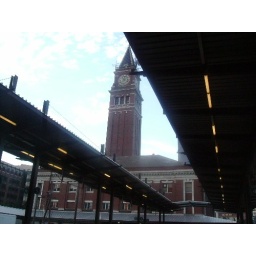
Train ride home from my bike trip. King Street Station in Seattle. Almost back to Bellingham.